Down Texas Way

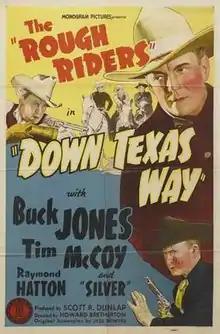
Theatrical release poster

Down Texas Way is a 1942 American Western film directed by Howard Bretherton and written by Adele Buffington. This is the sixth film in Monogram Pictures' "Rough Riders" series, and stars Buck Jones as Marshal Buck Roberts, Tim McCoy as Marshal Tim McCall and Raymond Hatton as Marshal Sandy Hopkins, with Luana Walters, Dave O'Brien and Lois Austin. The film was released on May 22, 1942, by Monogram Pictures. It was the sixth of the studio's "Rough Riders" film series.